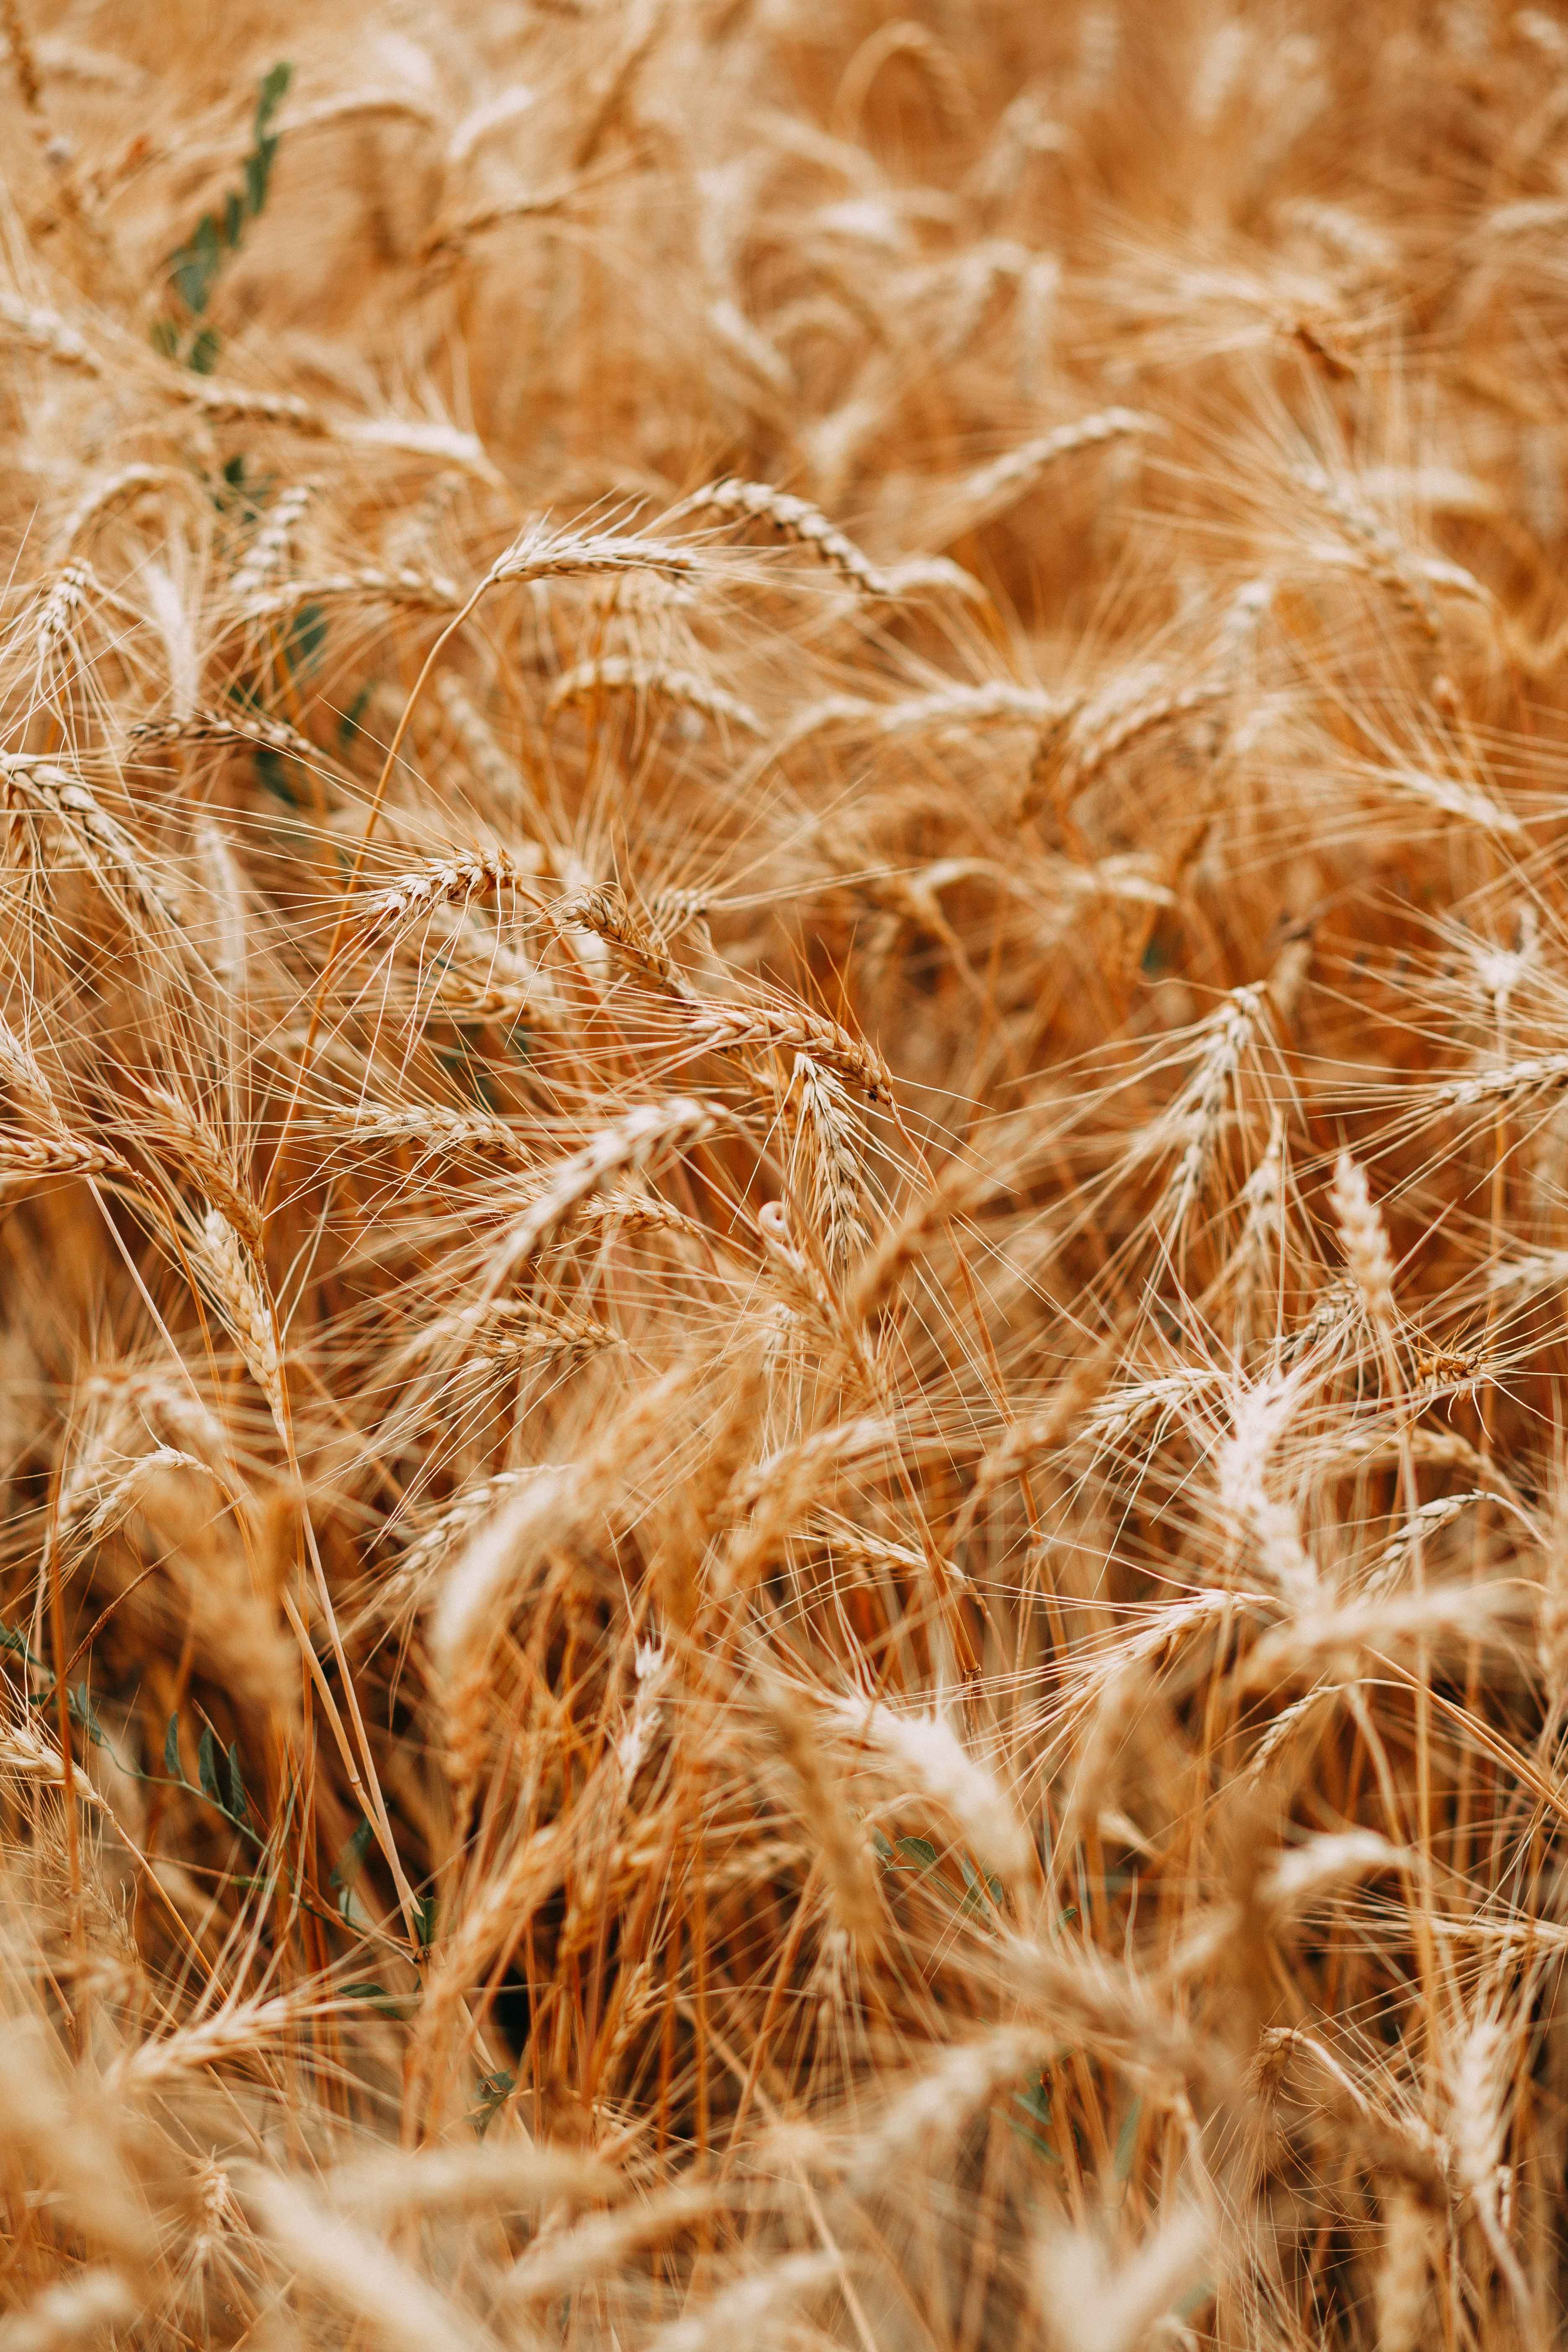
rye, food grain, malt, barley, grain, field, plant, cereal, grass family, grass, wheat, crop, straw, Khorasan wheat, whole grain, agriculture, emmer, hordeum, poales, einkorn wheat, triticale, oat, food, gluten, harvest, durum